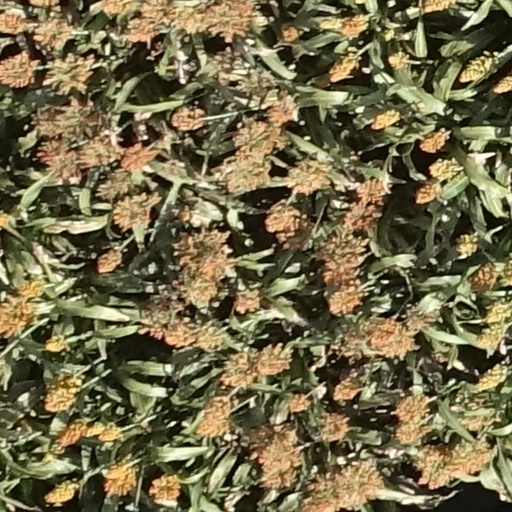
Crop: sorghum